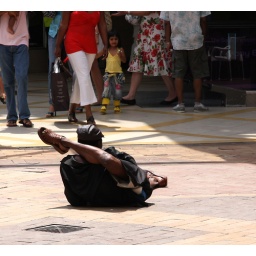
He crept along the floor like this, I think the little girl in the background will have nightmares tonight....